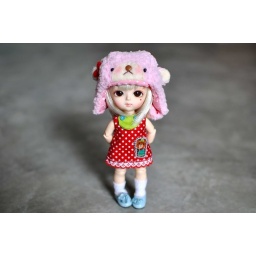
Cute Pink bear hat is made by Pei78 aka Lalatroop...... Dress made by me.....